Guido von Pirquet

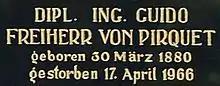
Grave of Guido Freiherr von Pirquet in the Hirschstetten cemetery, Vienna

Guido von Pirquet (30 March 1880 – 17 April 1966) was an Austrian pioneer of astronautics and a Baron of a lower noble family.